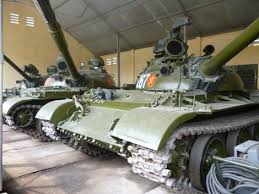
Label: Tank